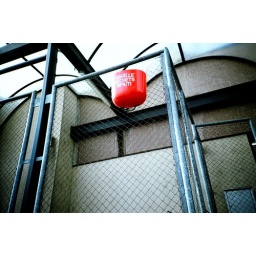
waste basket in the sky